European rabbit

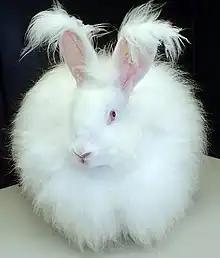
An angora rabbit, bred for its fur

Research in the late 20th century has shown that all European rabbits carry common genetic markers and descend from one of two maternal lines. These lines originated between 12,000 and 6.5 million years ago when glaciers isolated two herds, one on the Iberian Peninsula and the other in Southern France. Humans likely began hunting rabbits as a food source, but further research is needed to verify this. Little comprehensive evidence of the relationship of humans with European rabbits is documented until the medieval period.